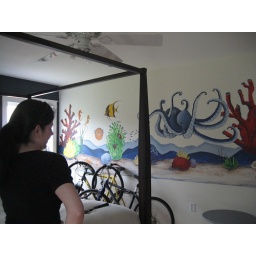
Wonderful happy fish wall - they are painting around the colors!